Today (American TV program)

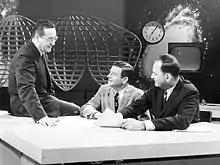
The program in 1961: John Chancellor, Frank Blair, and Edwin Newman

On September 16, 2013, "Today" debuted a new set and graphics package (it was originally set to debut on September 9, 2013, but was delayed one week to complete final design details). The "home base" is located on a platform that can spin 360°, therefore allowing the view and direction of the camera to change depending on the half-hour. A new couch and background was added in the "sofa area" (where the anchors sit and discuss topics). A social media area known as the "Orange Room", was also added to Studio 1A, which contains screens that display Twitter comments or trending topics, Carson Daly was hired to present segments from the room during the broadcast. Six screens that also connect to one 6' x 16' screen were added in the fashion/special topic area. During its first two days of use, the show transitioned away from its news and entertainment format to a format that emphasized the social interaction of the anchors, Roker and newsreader.